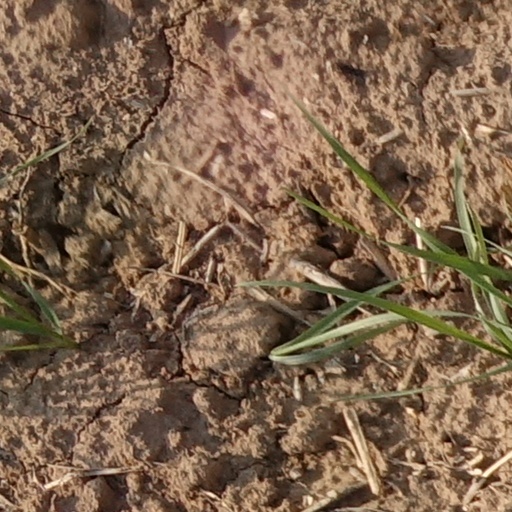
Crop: wheat